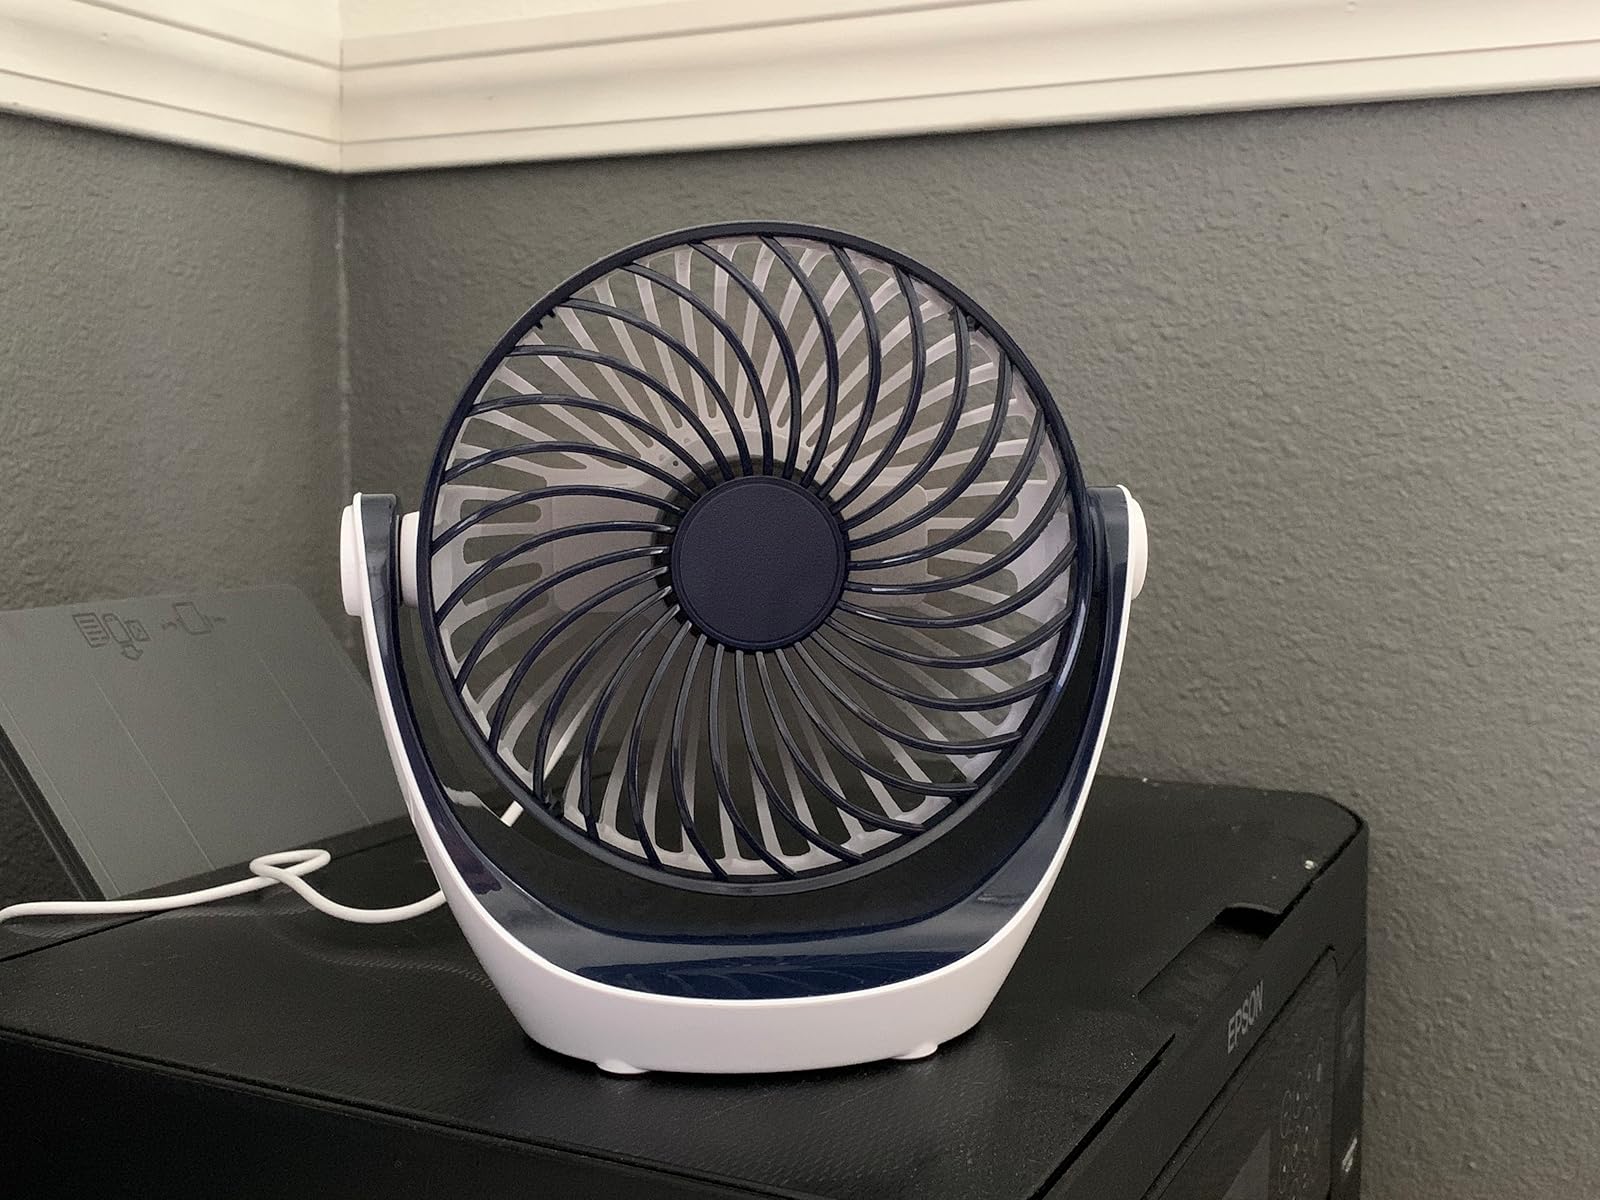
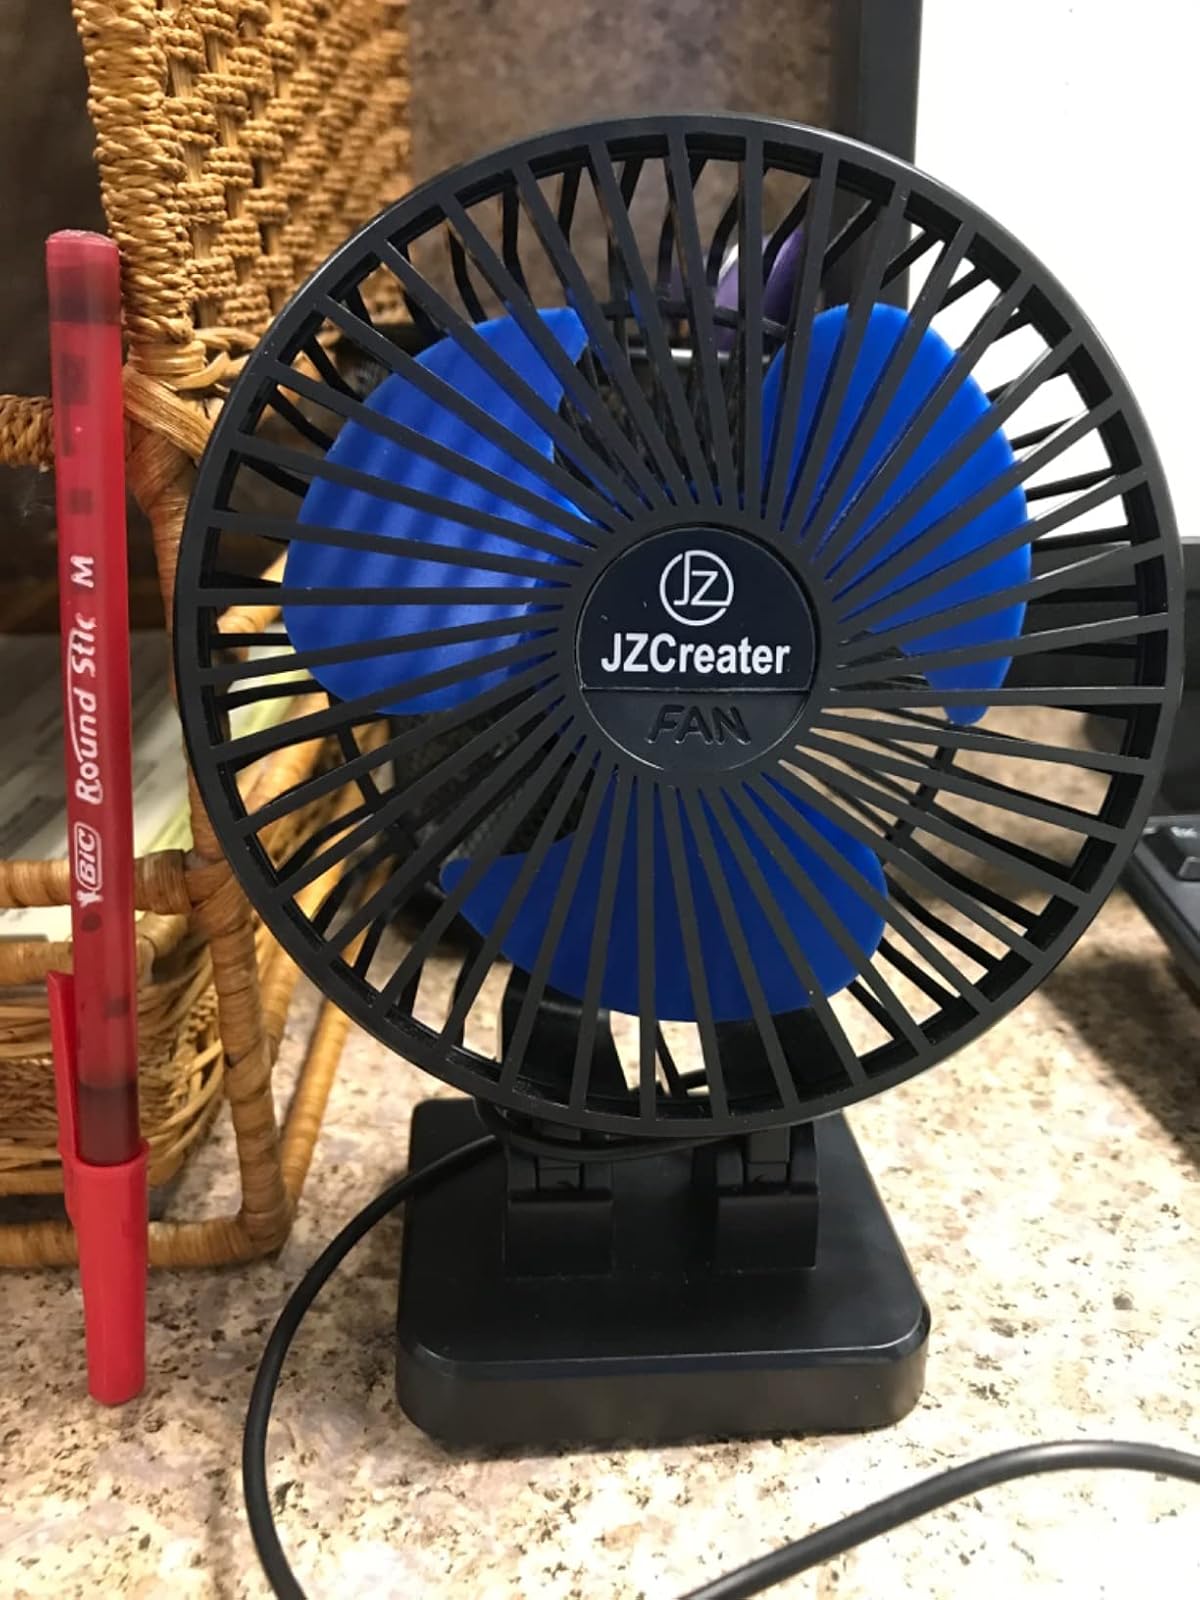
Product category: fan
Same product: no